Kurdistan Workers' Party insurgency

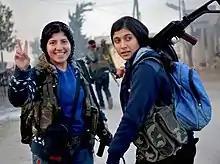
Women's Protection Units (YPJ) fighters in the Afrin Region during the Turkish operation in 2018

Violence soon spread throughout Turkey. Many Kurdish businesses were destroyed by mobs. The headquarters and branches of the pro-Kurdish Peoples' Democratic Party (HDP) were also attacked. There are reports of civilians being killed in several Kurdish-populated towns and villages. The Council of Europe raised their concerns over the attacks on civilians and the 4 September 2015 blockade of Cizre.